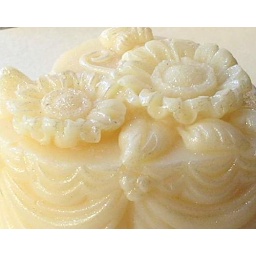
Intricately detailed heart shaped cake in a Victorian style, with swags and flower embellishments, and pretty three dimensional flowers and leaves